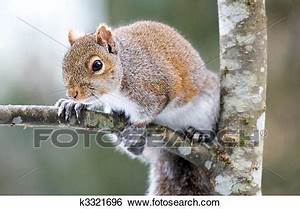
Label: squirrel